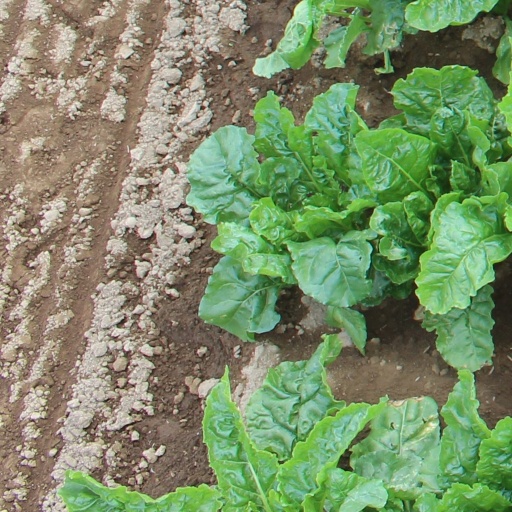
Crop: sugar beet